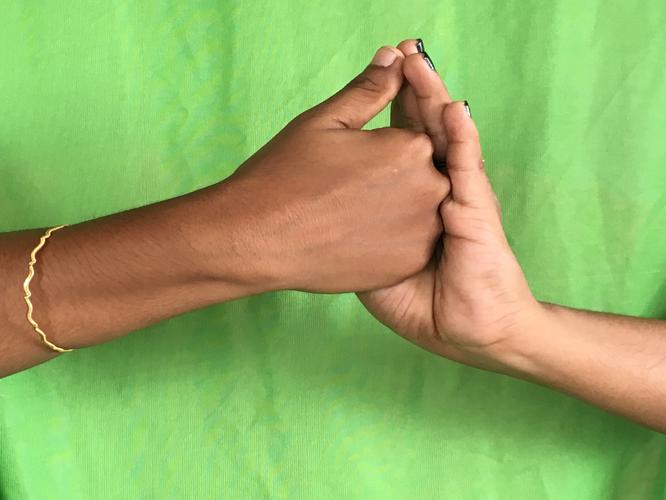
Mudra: Shanka
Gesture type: double_hand